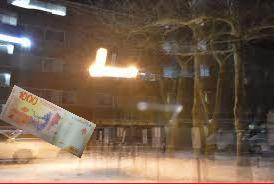
Denominación: 1000